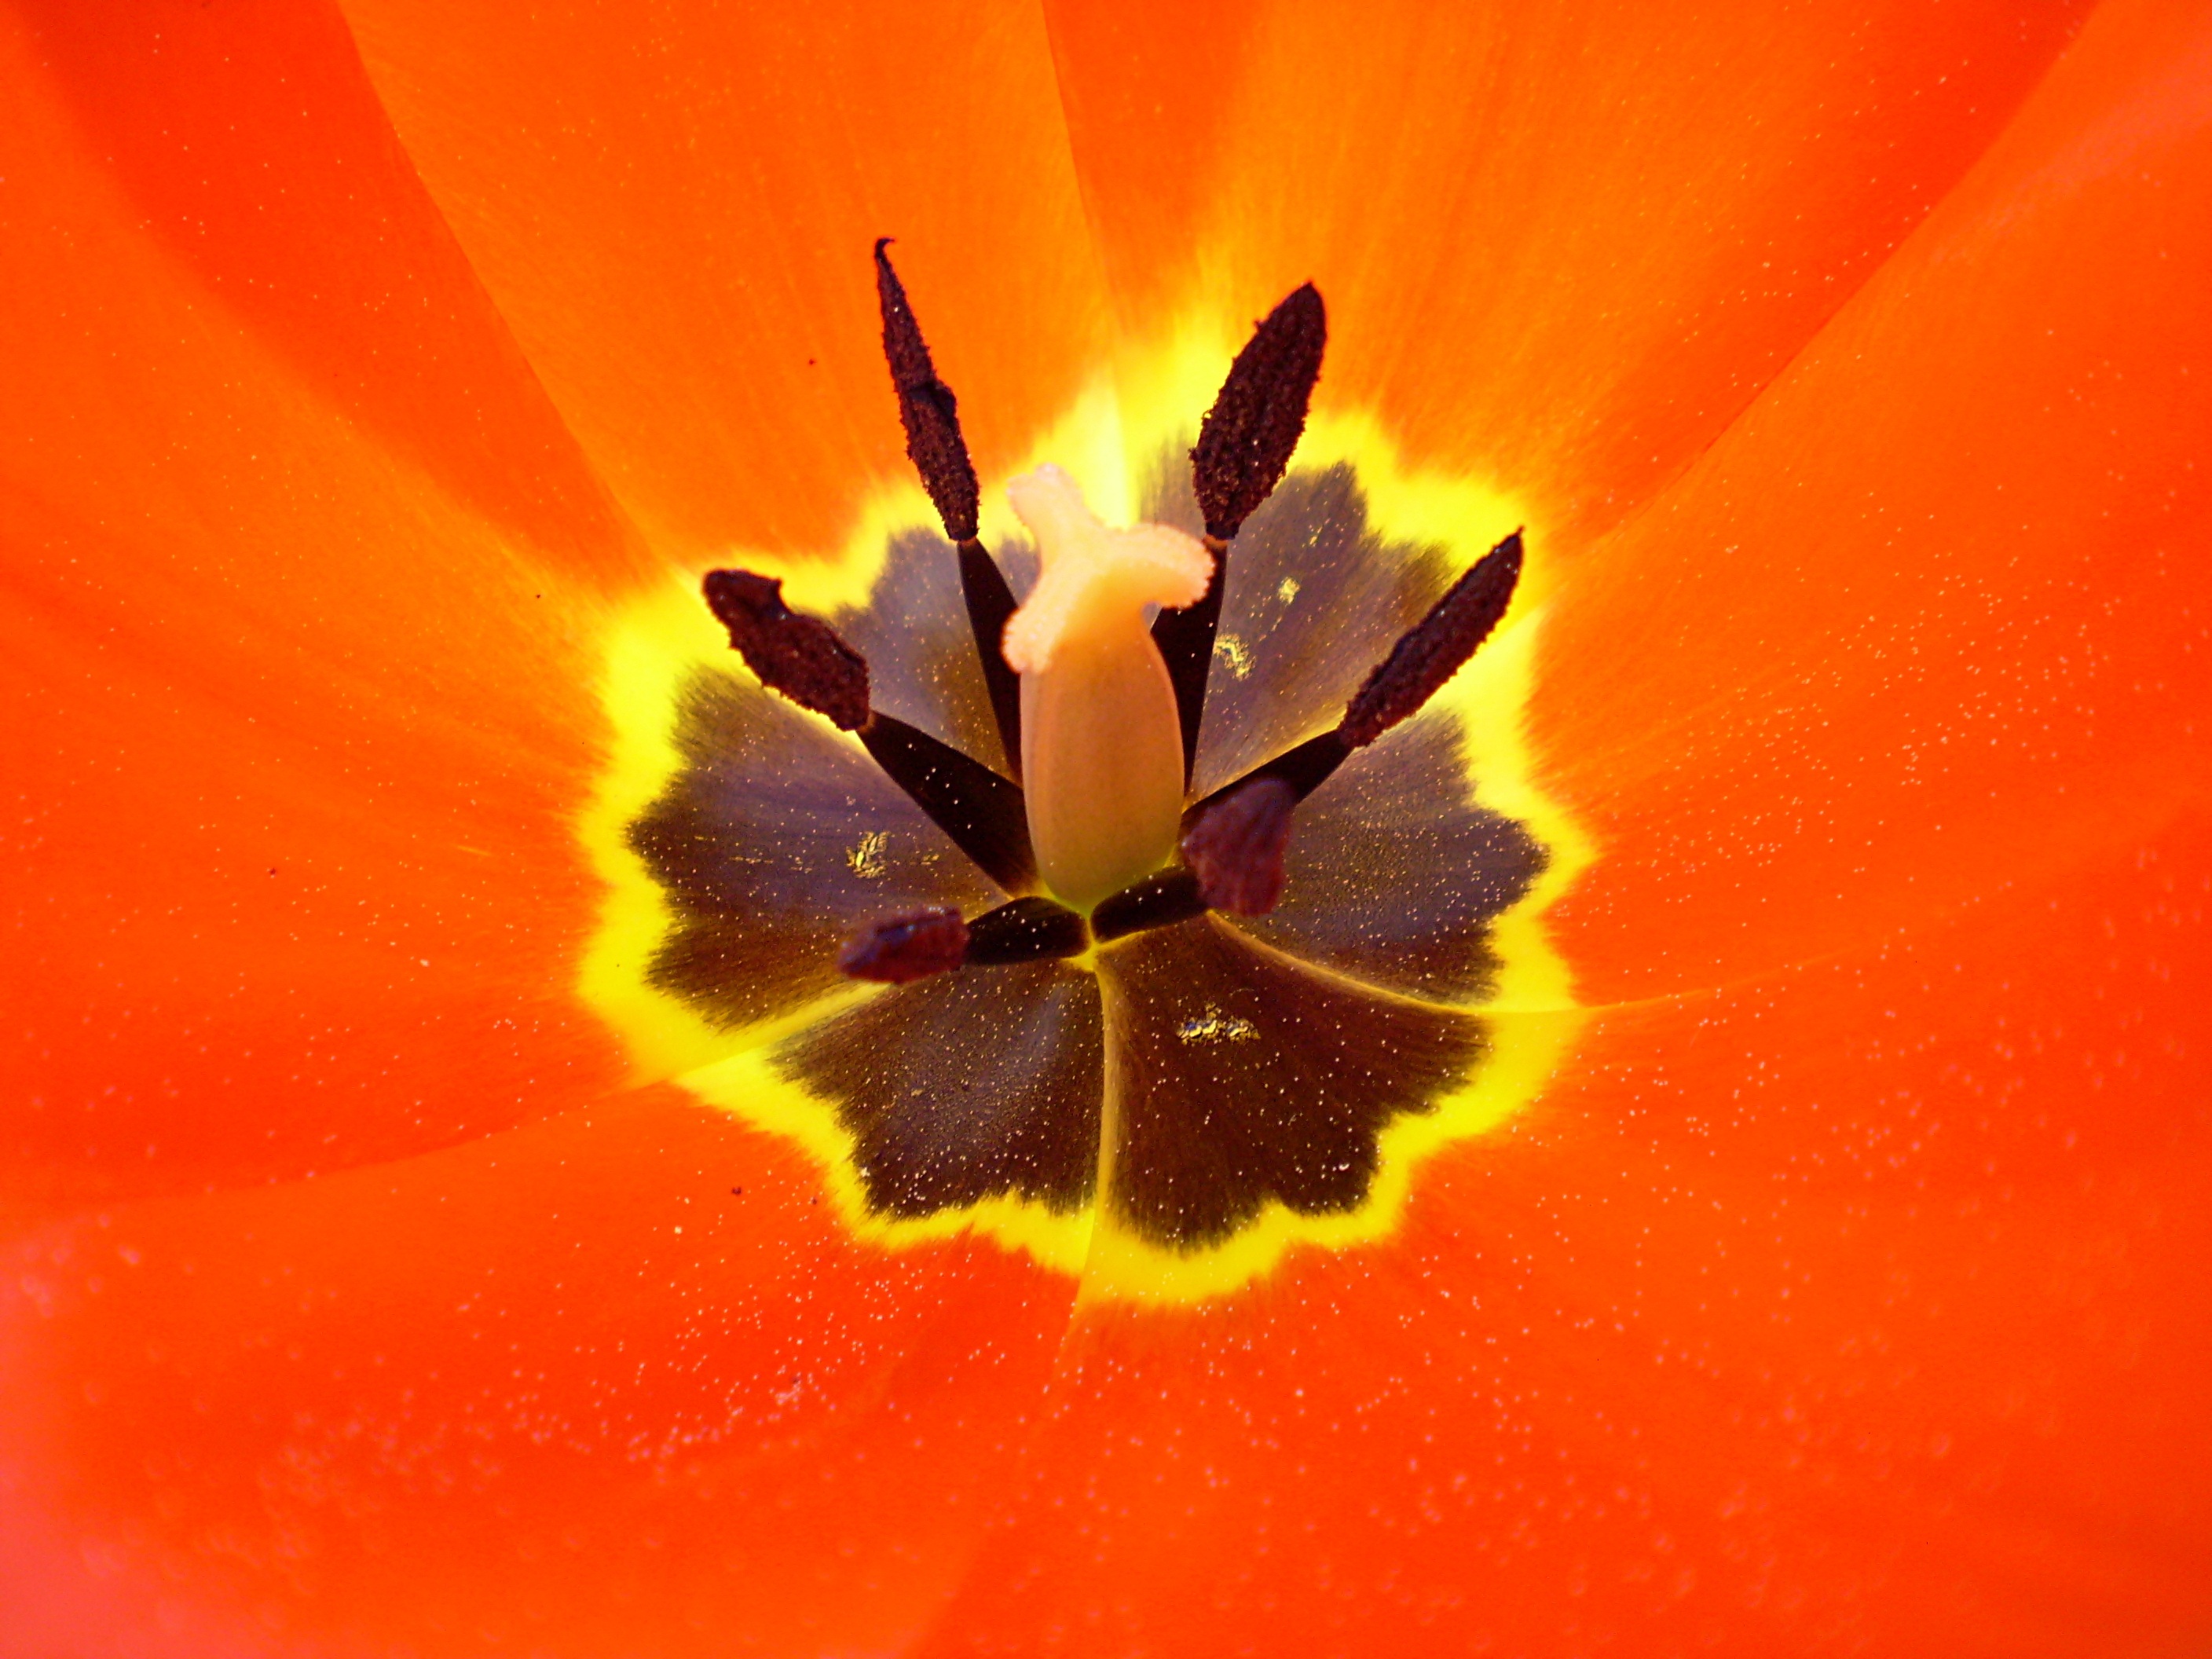
nature, plant, sunlight, flower, petal, summer, tulip, orange, red, macro, yellow, close up, petals, multicolor, macro photography, flowering plant, orange blossom, computer wallpaper, land plant